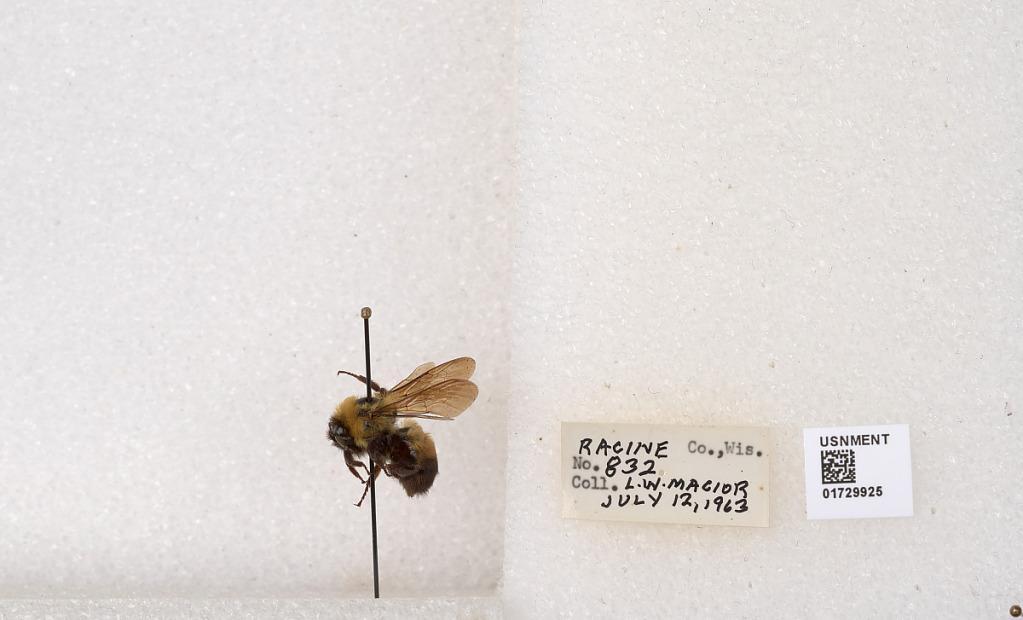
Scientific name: Bombus (Separatobombus) griseocollis (De Geer)
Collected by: L. Macior
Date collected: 1963-7-12
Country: United States
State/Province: Wisconsin
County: Racine
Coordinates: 42.7299, -87.8123